History of Western role-playing video games

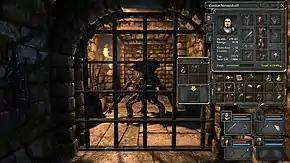
Screenshot of Legend of Grimrock. In the center of image, a monster stands behind the metal bars of a dungeon. On the right, the inventory of a party member.

The technical sophistication required to make modern video games and the high expectations of players (at least, in terms of the number and quality of voice-overs and increasing graphical fidelity) make it difficult for independent developers to impress audiences to the same degree that large game makers with extensive budgets and development teams are able to. But innovation and quality need not necessarily be stymied. Like the movie industry, the "indie" (short for "independent") video game scene plays a crucial role in formulating new ideas and concepts that mainstream publishers and marketing departments, stuck in their rigid antiquated ways, might deem too unworkable or radical, but later adopt. There are many examples of movies that never gained approval within a corporate framework that ended up being financially successful and/or iconic among filmgoers. Likewise, "indie" video game developers are able to be successful by putting development time and effort into aspects of a game larger corporate enterprises might ignore. Lastly, independent developers can be successful by focusing on smaller niche markets. European countries, and Germany in particular, remain more receptive to PC-exclusives and, to older, more "hardcore" design decisions, in general.